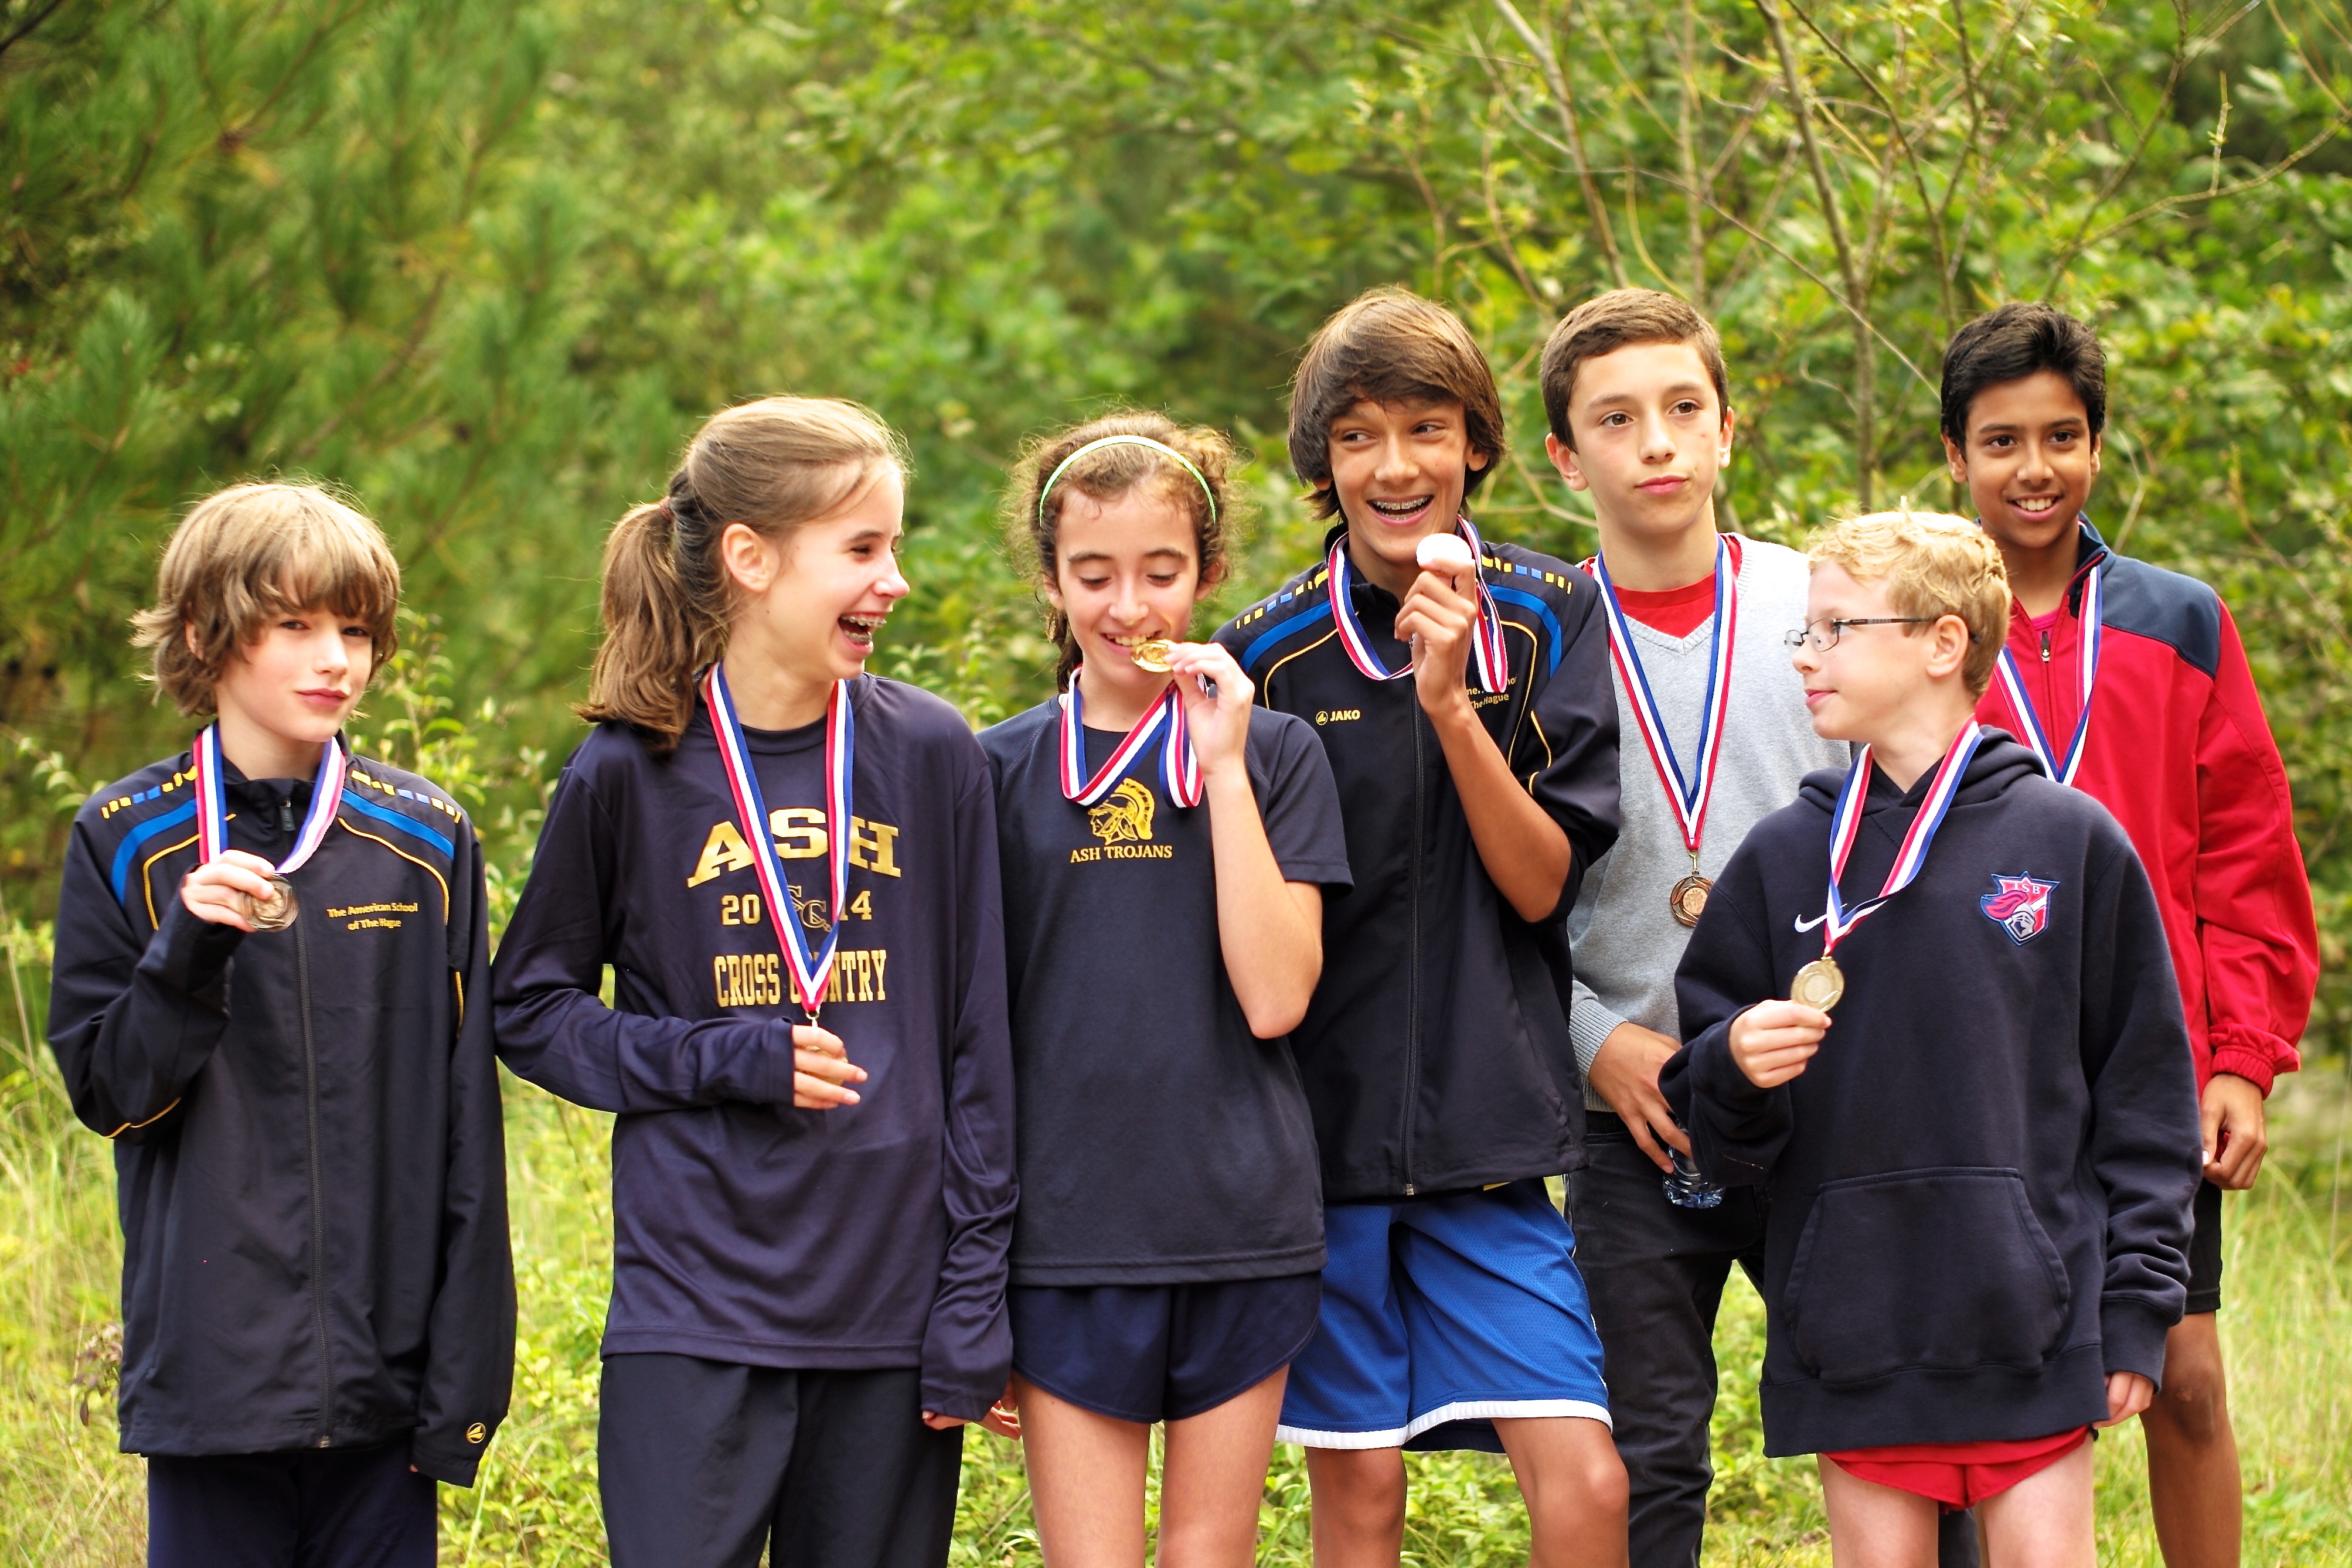
person, people, country, cross, competition, holland, hague, netherlands, girls, m, american, team, boys, 50, school, runners, leica, 240, summilux, wassenaar, meet, xc, endurance sports